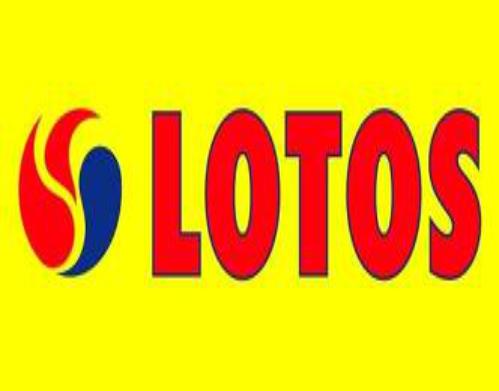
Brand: LOTOS-1
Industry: Necessities